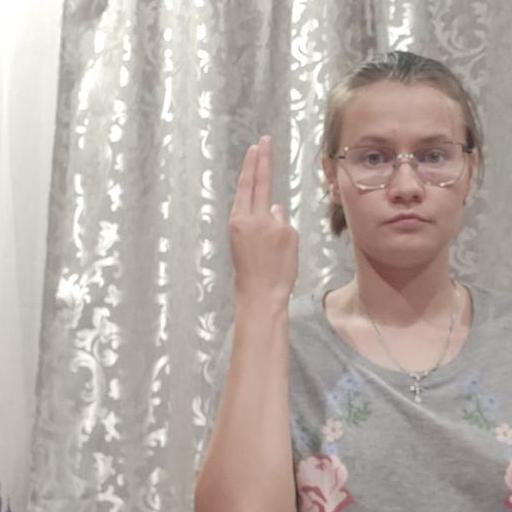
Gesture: two_up_inverted